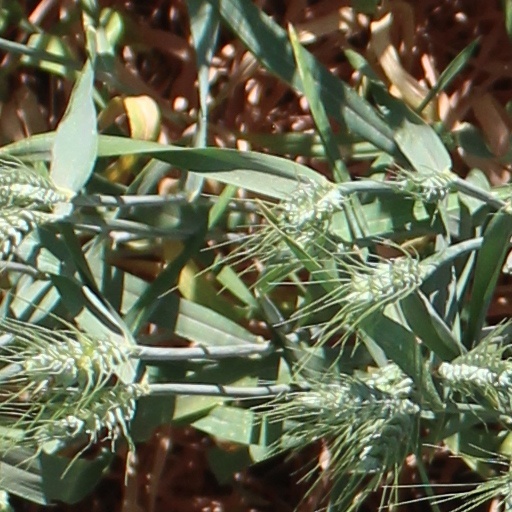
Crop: wheat